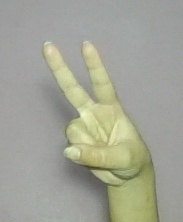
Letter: taa